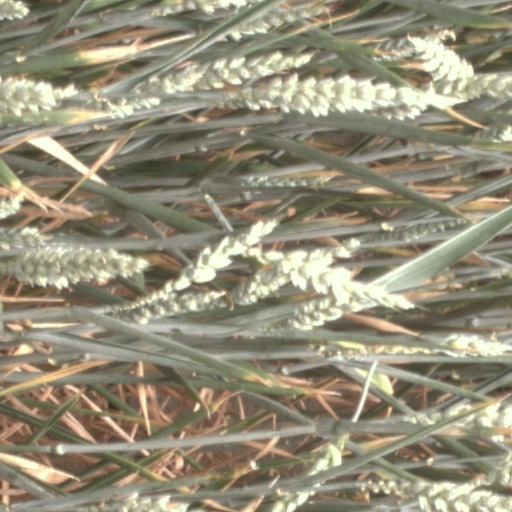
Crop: wheat